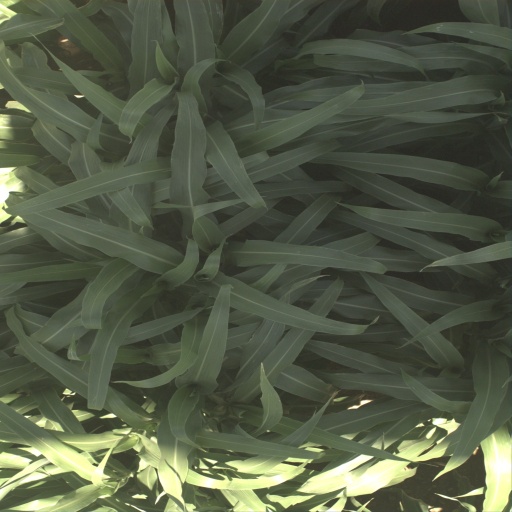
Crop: sorghum